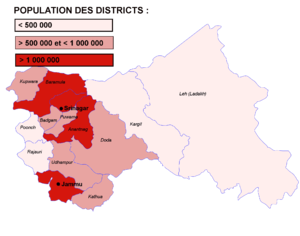
densités de population par districts de la province indienne du Jammu et Cachemire
Le Jammu-et-Cachemire était un État du nord de l'Inde. Situé principalement dans les montagnes de l'Himalaya, le Jammu-et-Cachemire était frontalier de l'Himachal Pradesh et du Pendjab au sud, de la Chine au nord-est et est séparé des territoires contrôlés par le Pakistan par la Ligne de contrôle.
L'état du Jammu-et-Cachemire est organisé en 22 districts :